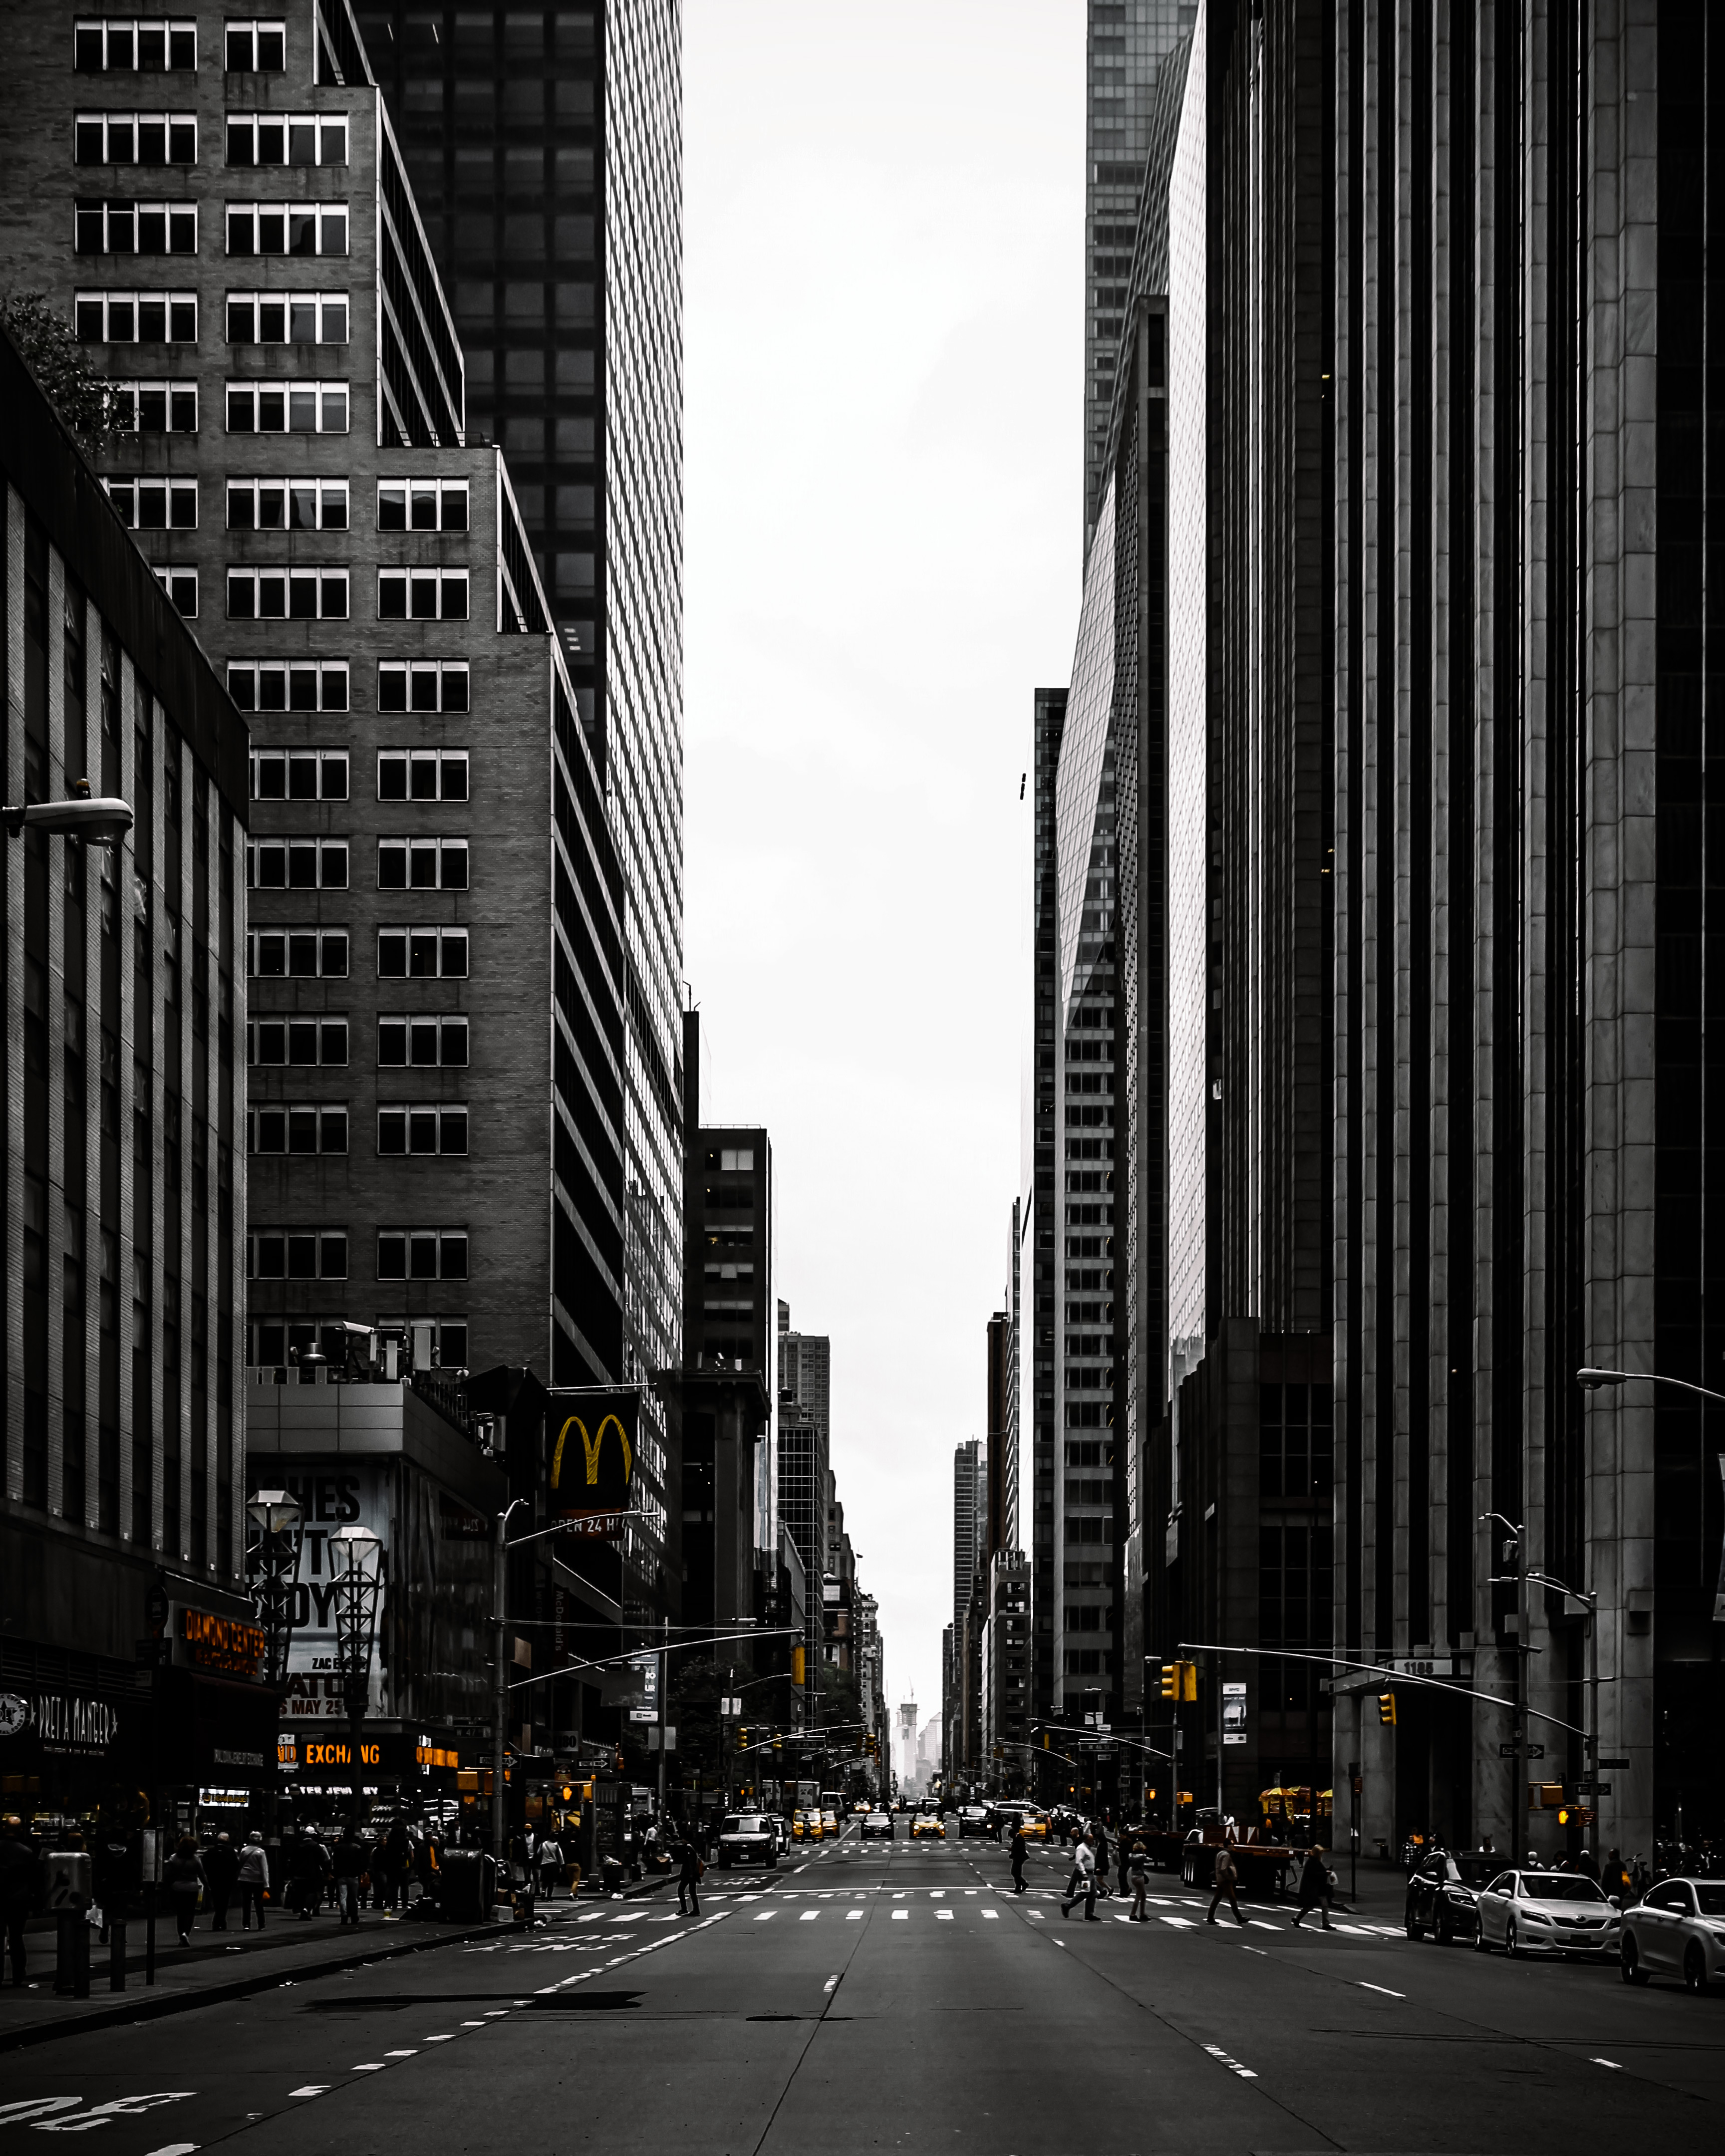
metropolitan area, metropolis, urban area, city, skyscraper, white, black, architecture, human settlement, downtown, building, cityscape, street, tower block, daytime, black and white, landmark, monochrome, town, road, snapshot, infrastructure, sky, line, monochrome photography, neighbourhood, thoroughfare, lane, photography, night, tree, skyline, commercial building, mixed use, alley, traffic, plant, tower, nonbuilding structure, condominium, metal, style